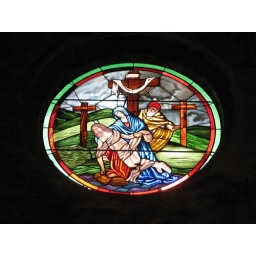
Stained glass window in La Parrochia, San Miguel de Allende